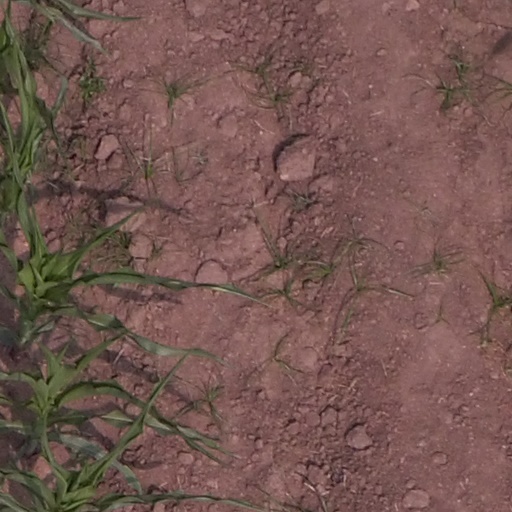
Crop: maize; corn